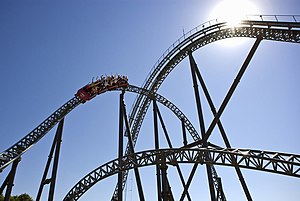
Piraten
Piraten i Djurs Sommerland.
Piraten er en rutschebane i Djurs Sommerland, Danmark. Da den stod færdig var det landets største og hurtigste rutschebane idet dens højeste punkt er 32 meter og når en topfart på 90 km/t. Den er placeret i Piratland.